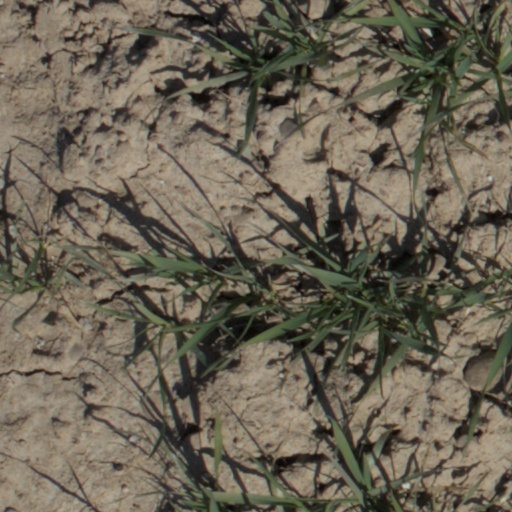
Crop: wheat